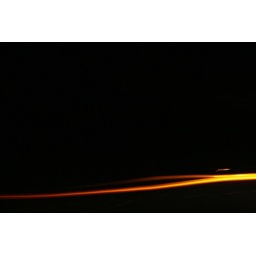
Taken out of a car window in India